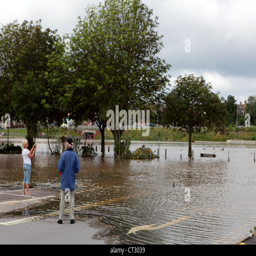
locals inspect the flooded waters